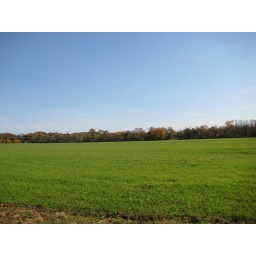
Big green open field with woodline in the distance.